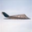
Label: airplane